Foraminacephale

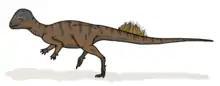
Life restoration of an adult

"Foraminacephale", as a pachycephalosaurid, was a small, bipedal herbivore with a thickened dome on its skull. In 2016, Gregory S. Paul estimated its length at , its weight at . In "Foraminacephale", the top surface of the dome is punctuated by many small pits, the eponymous foramina; the dome itself consists of a large, central lobe with a sloped frontal half, and two smaller lateral lobes at the front. The squamosal bone forms a tall bar of completely smooth bone underneath the dome, save for six bony nodes that line the bottom edge of the dome and an additional "corner" node just below. These features differentiate "Foraminacephale" from all other pachycephalosaurids.